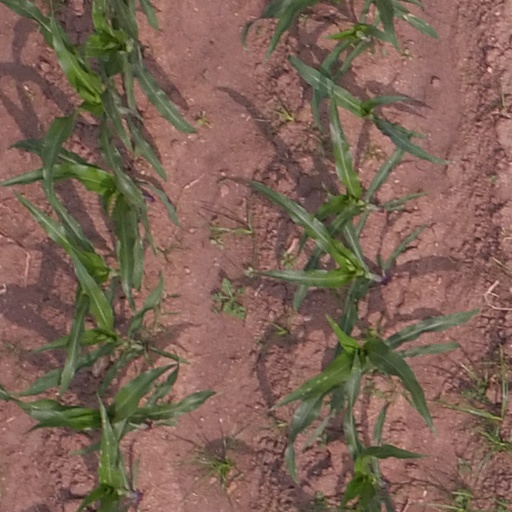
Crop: maize; corn